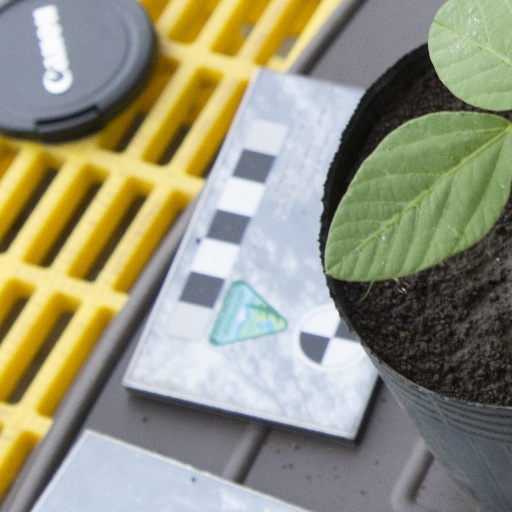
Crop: soybean